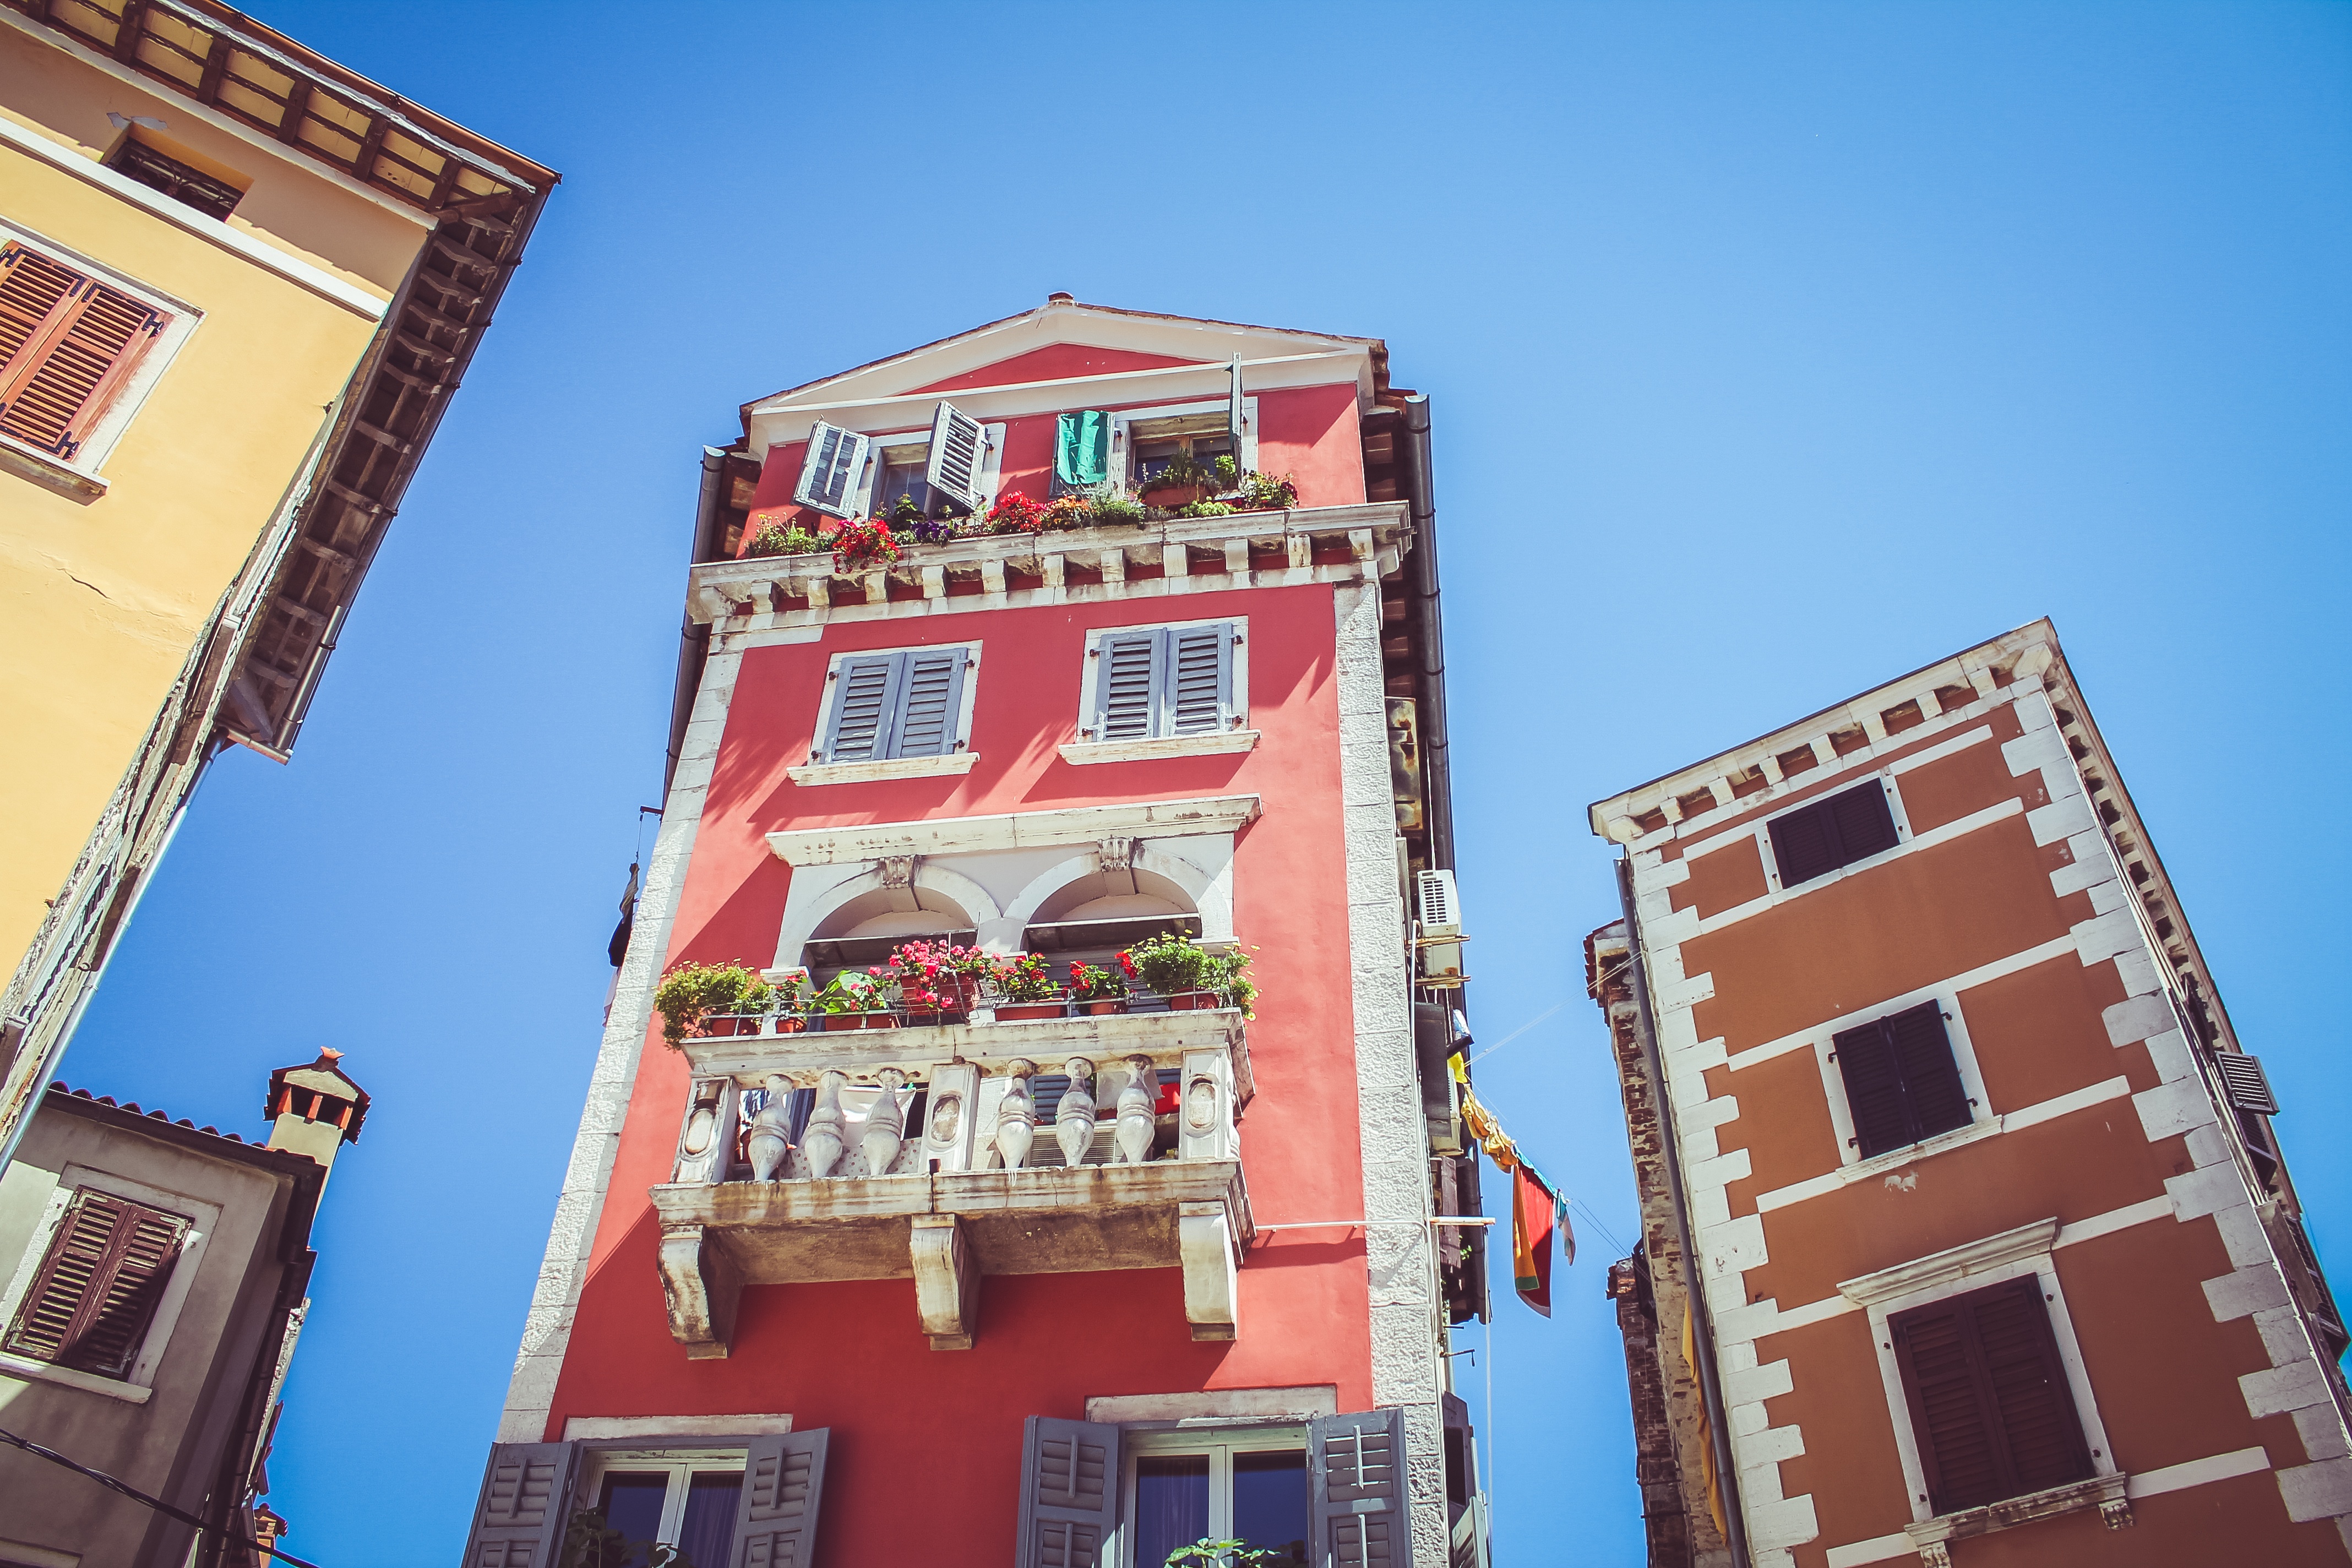
architecture, house, town, building, palace, stone, downtown, balcony, tower, landmark, facade, tourism, neighbourhood